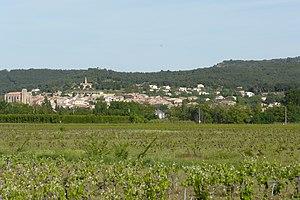
Vue sur Laudun-l'Ardoise.
Le laudun, ou côtes-du-rhône villages Laudun, est un vin produit sur les communes de Laudun-l'Ardoise, Saint-Victor-la-Coste et Tresques, dans le département du Gard.
Laudun-l'Ardoise est une commune française située dans le département du Gard, en région Occitanie.